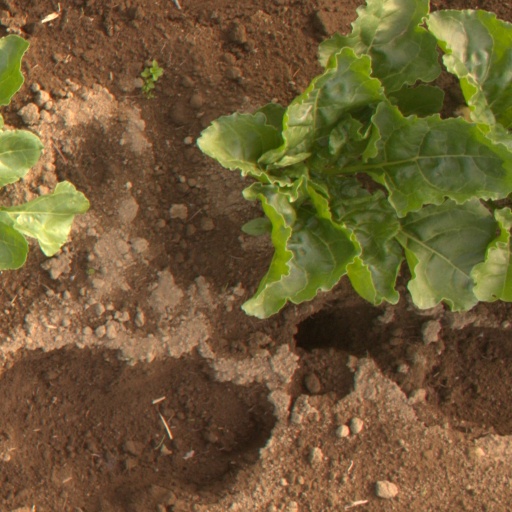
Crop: sugar beet